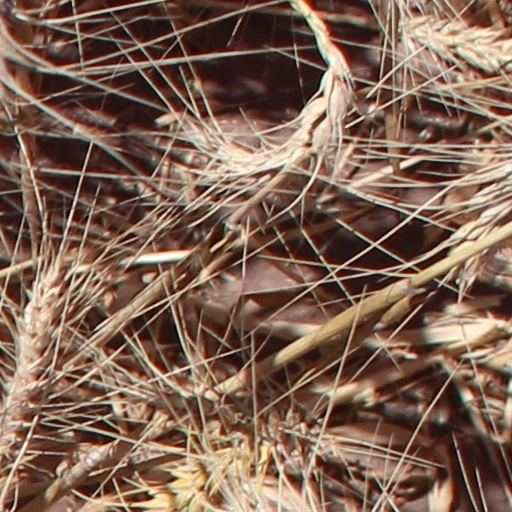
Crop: wheat